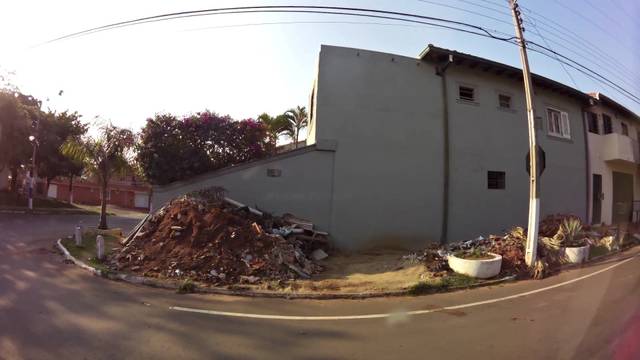
Region: Paraguay
Coordinates: -25.344, -57.597